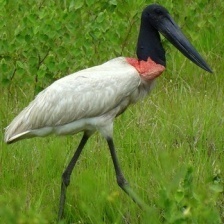
Species: JABIRU
Scientific name: JABIRU MYCTERIA
ImageNet parent category: white_stork